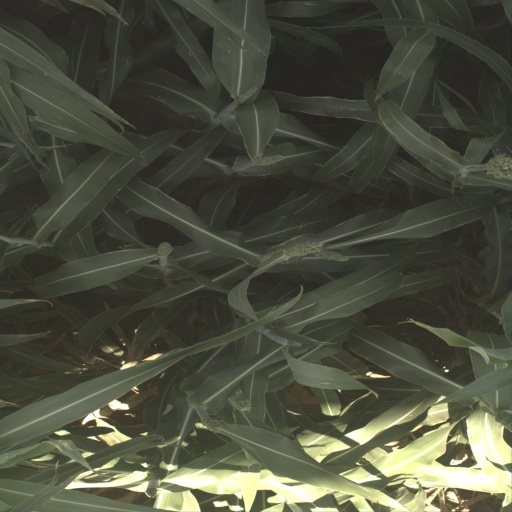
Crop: sorghum